2002 Hawaii Bowl

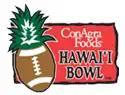
2002 Hawaii Bowl logo

The 2002 ConAgra Foods Hawaii Bowl was the inaugural Hawaii Bowl game and matched the hometown Hawaii Warriors with the Tulane Green Wave. Hawaii came into the game 10–3 and Tulane came into the game 7–5. The game was sponsored by ConAgra Foods, a packaged foods company.